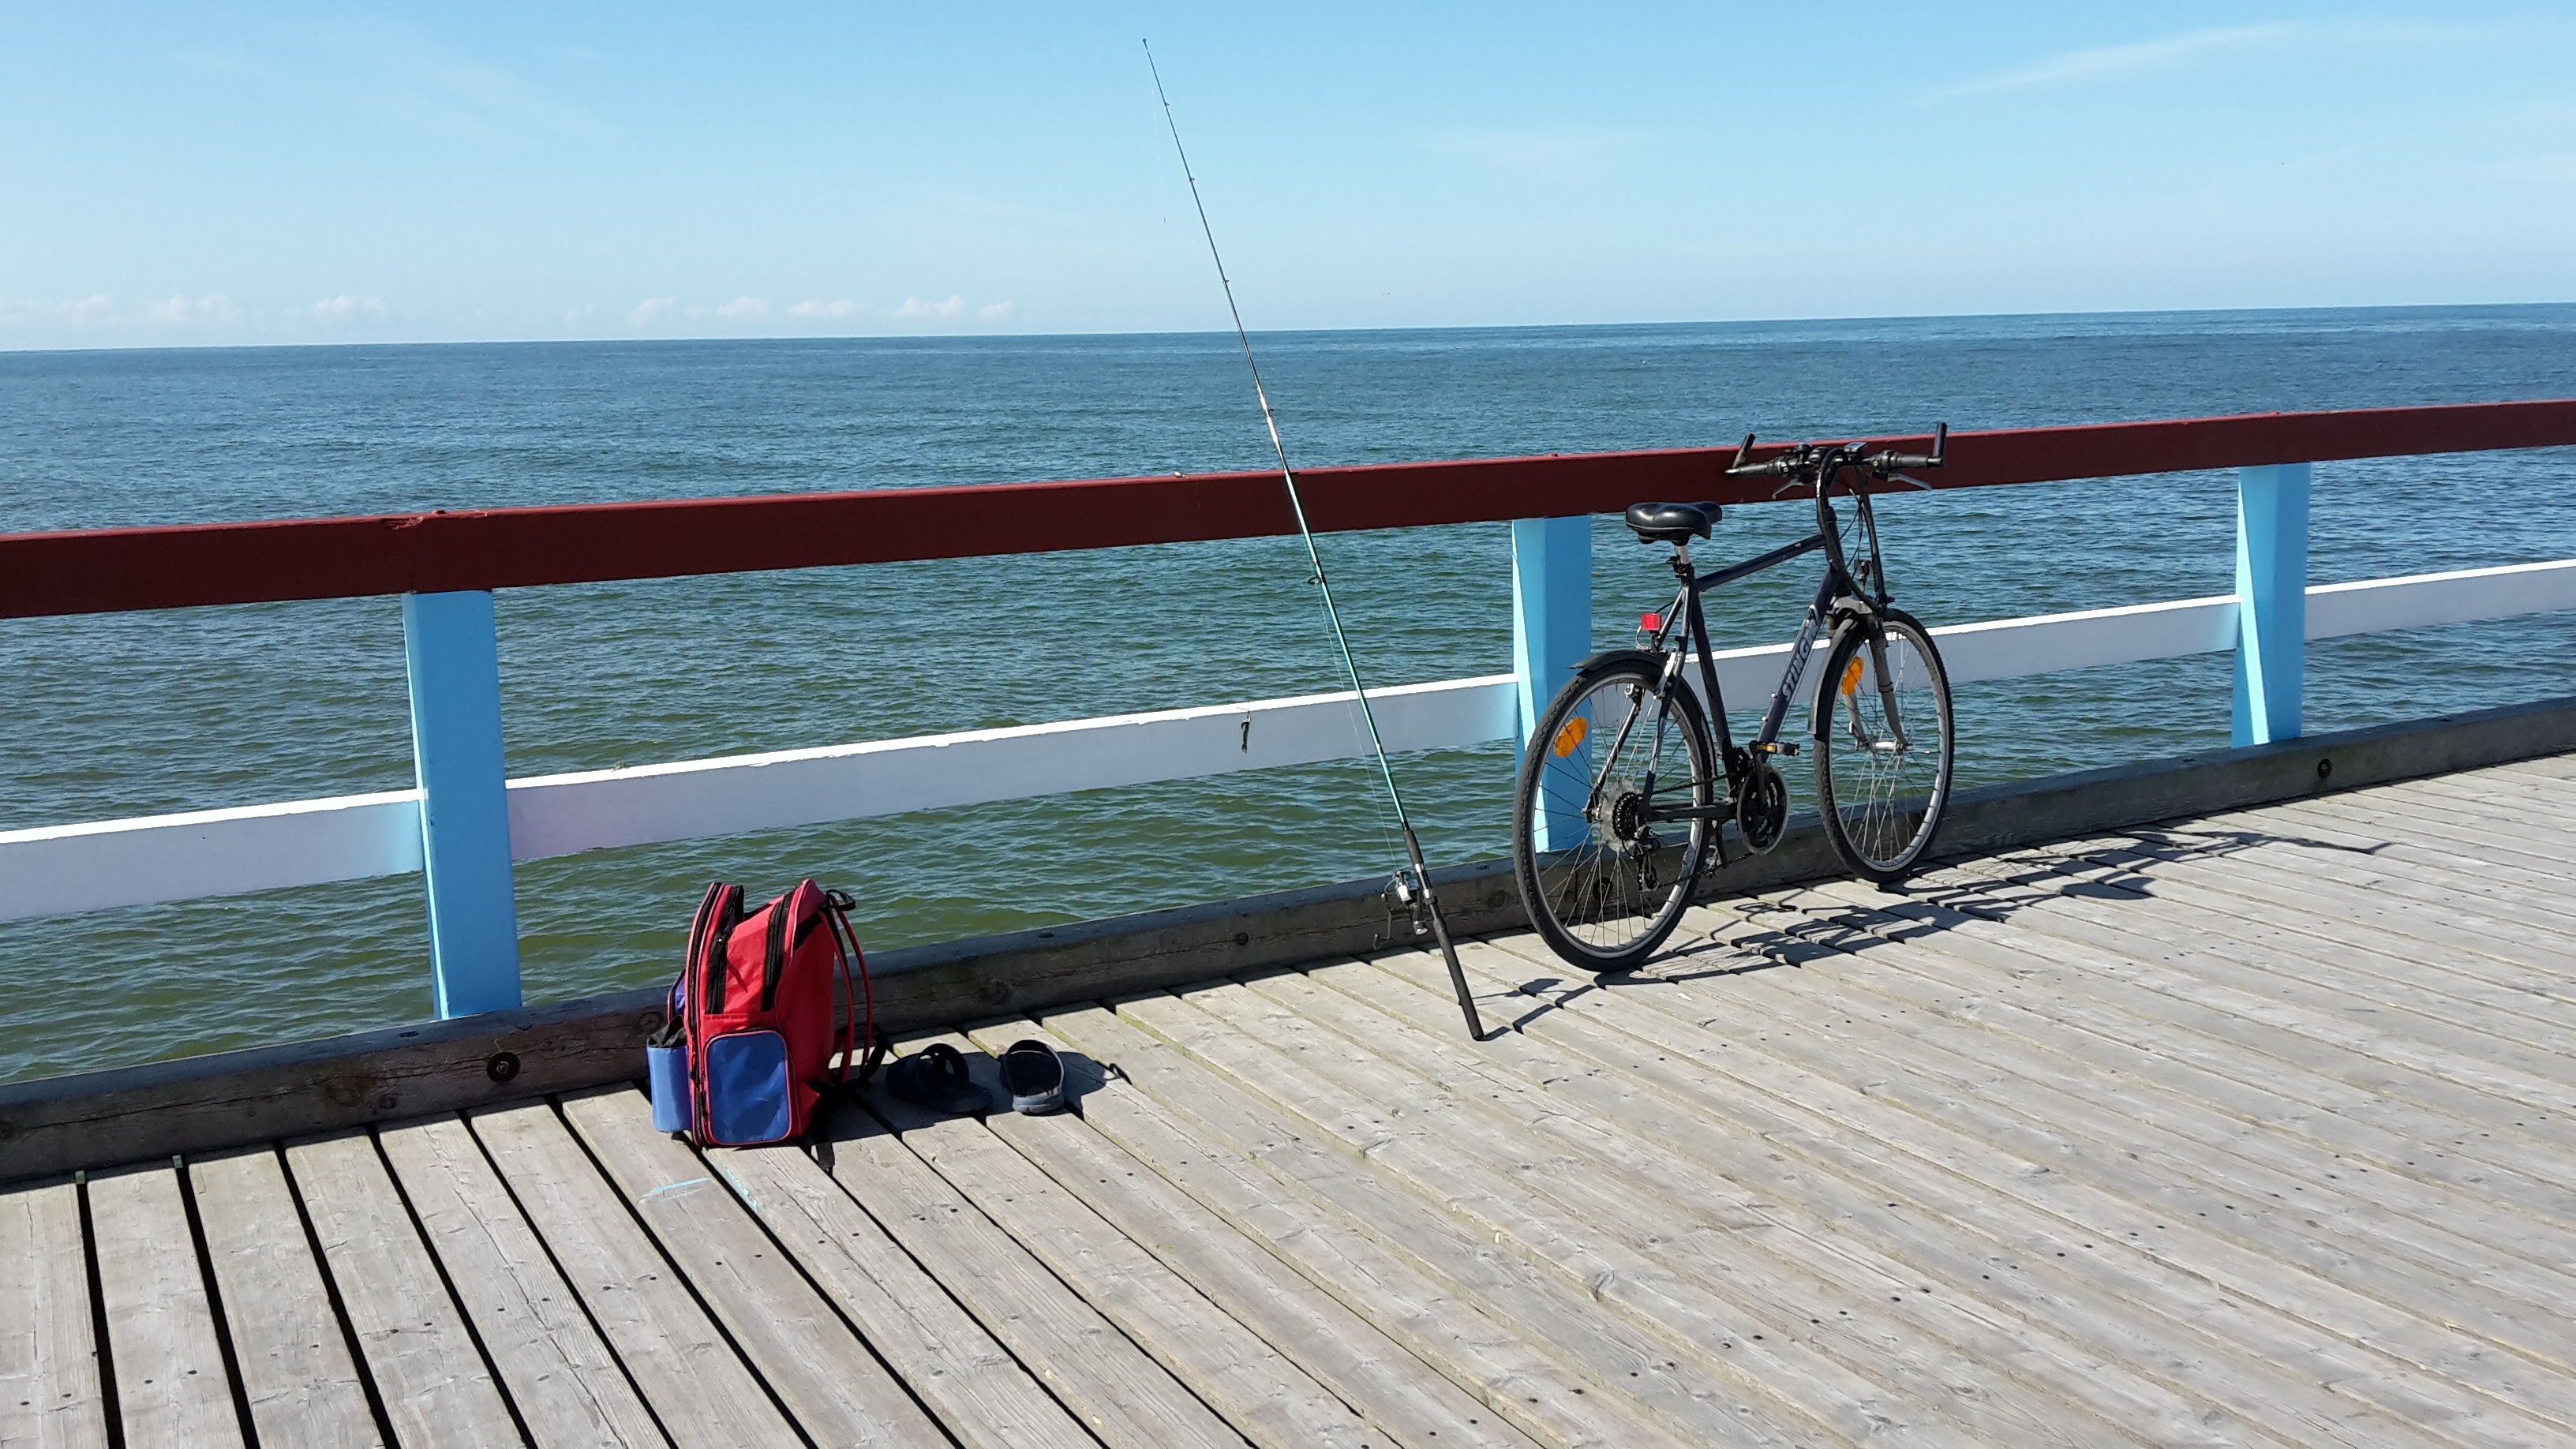
beach, sea, coast, ocean, horizon, boardwalk, shore, pier, walkway, vacation, vehicle, fisherman, bay, lithuania, fishing rods, palanga, baltika